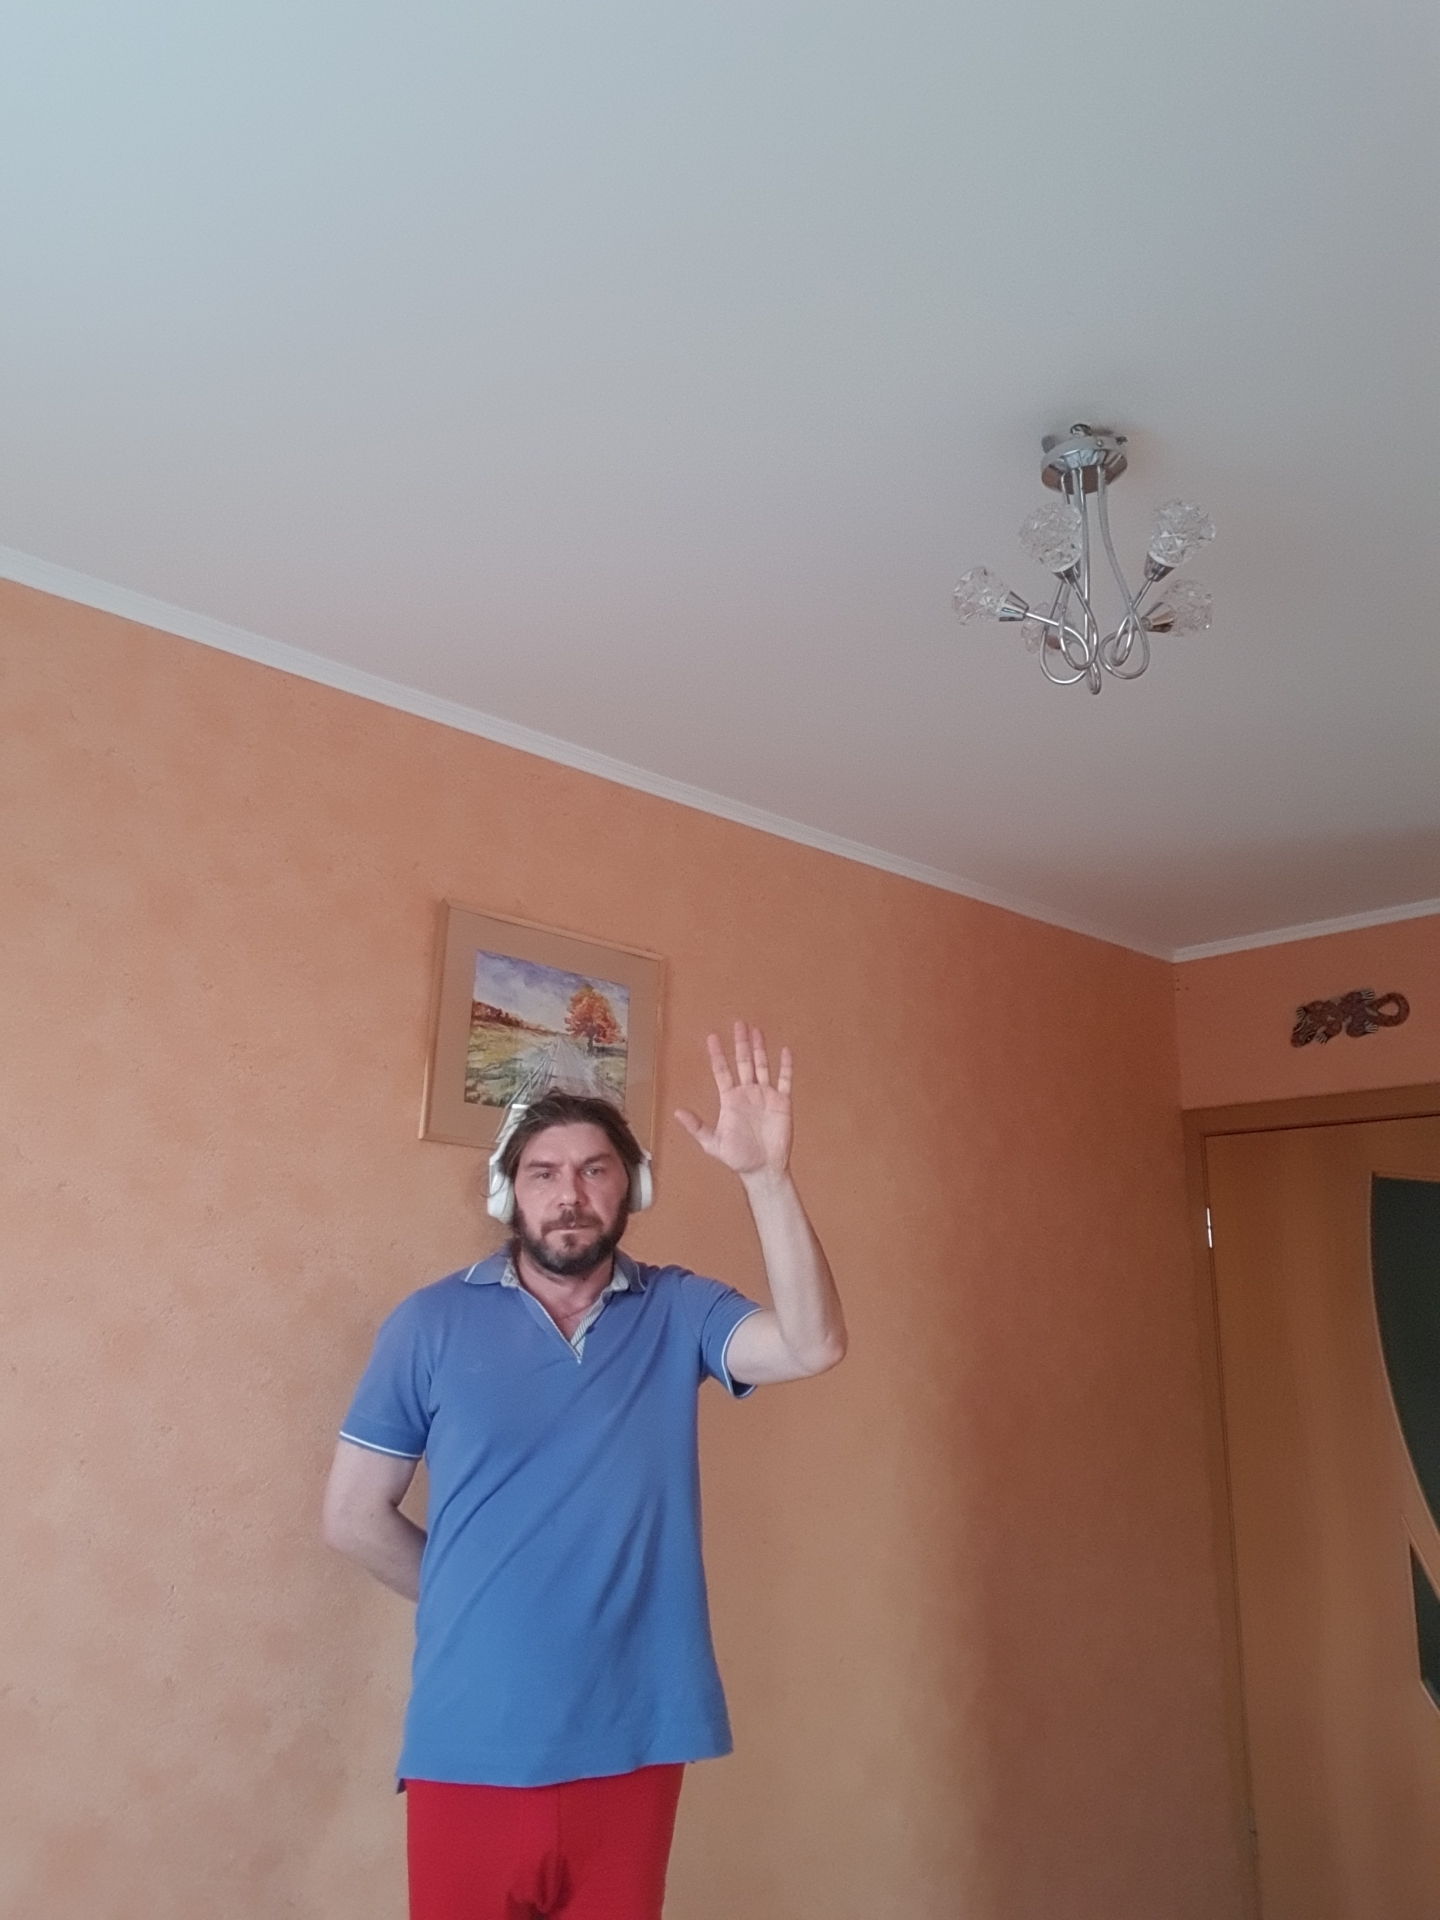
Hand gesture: palm